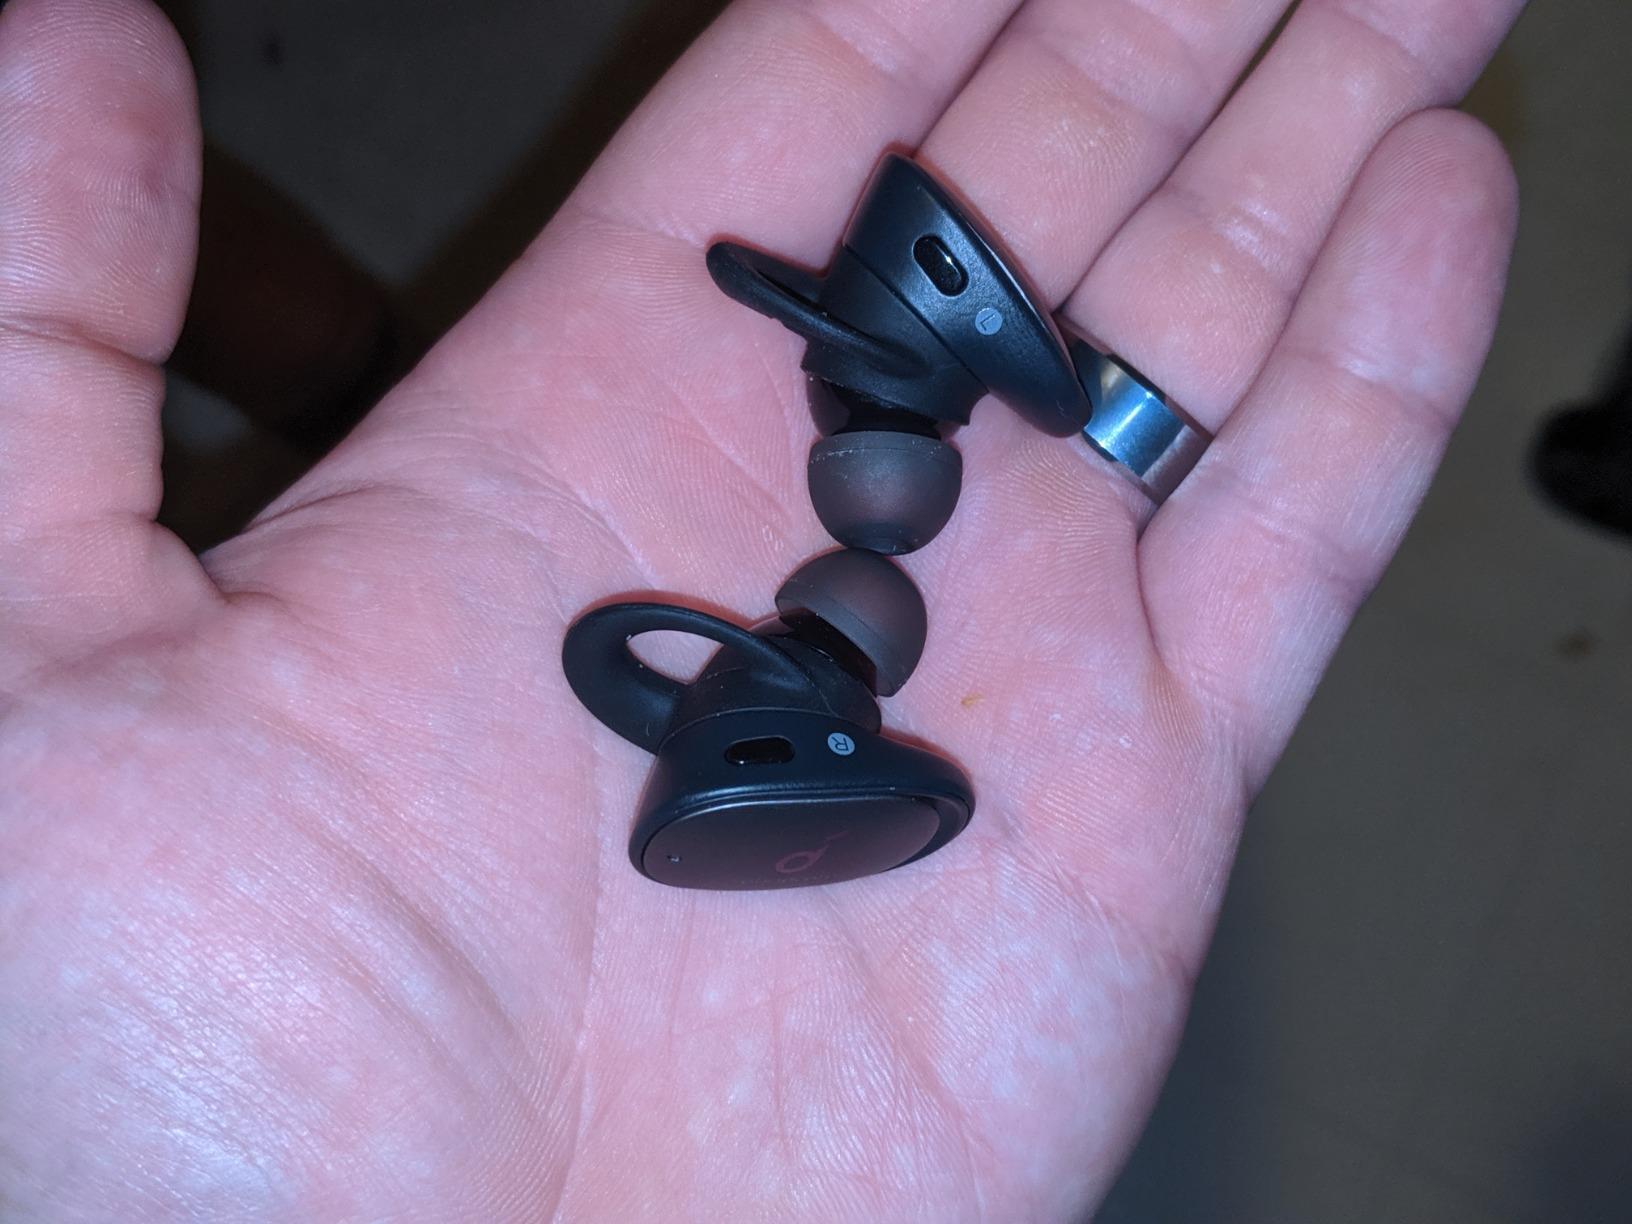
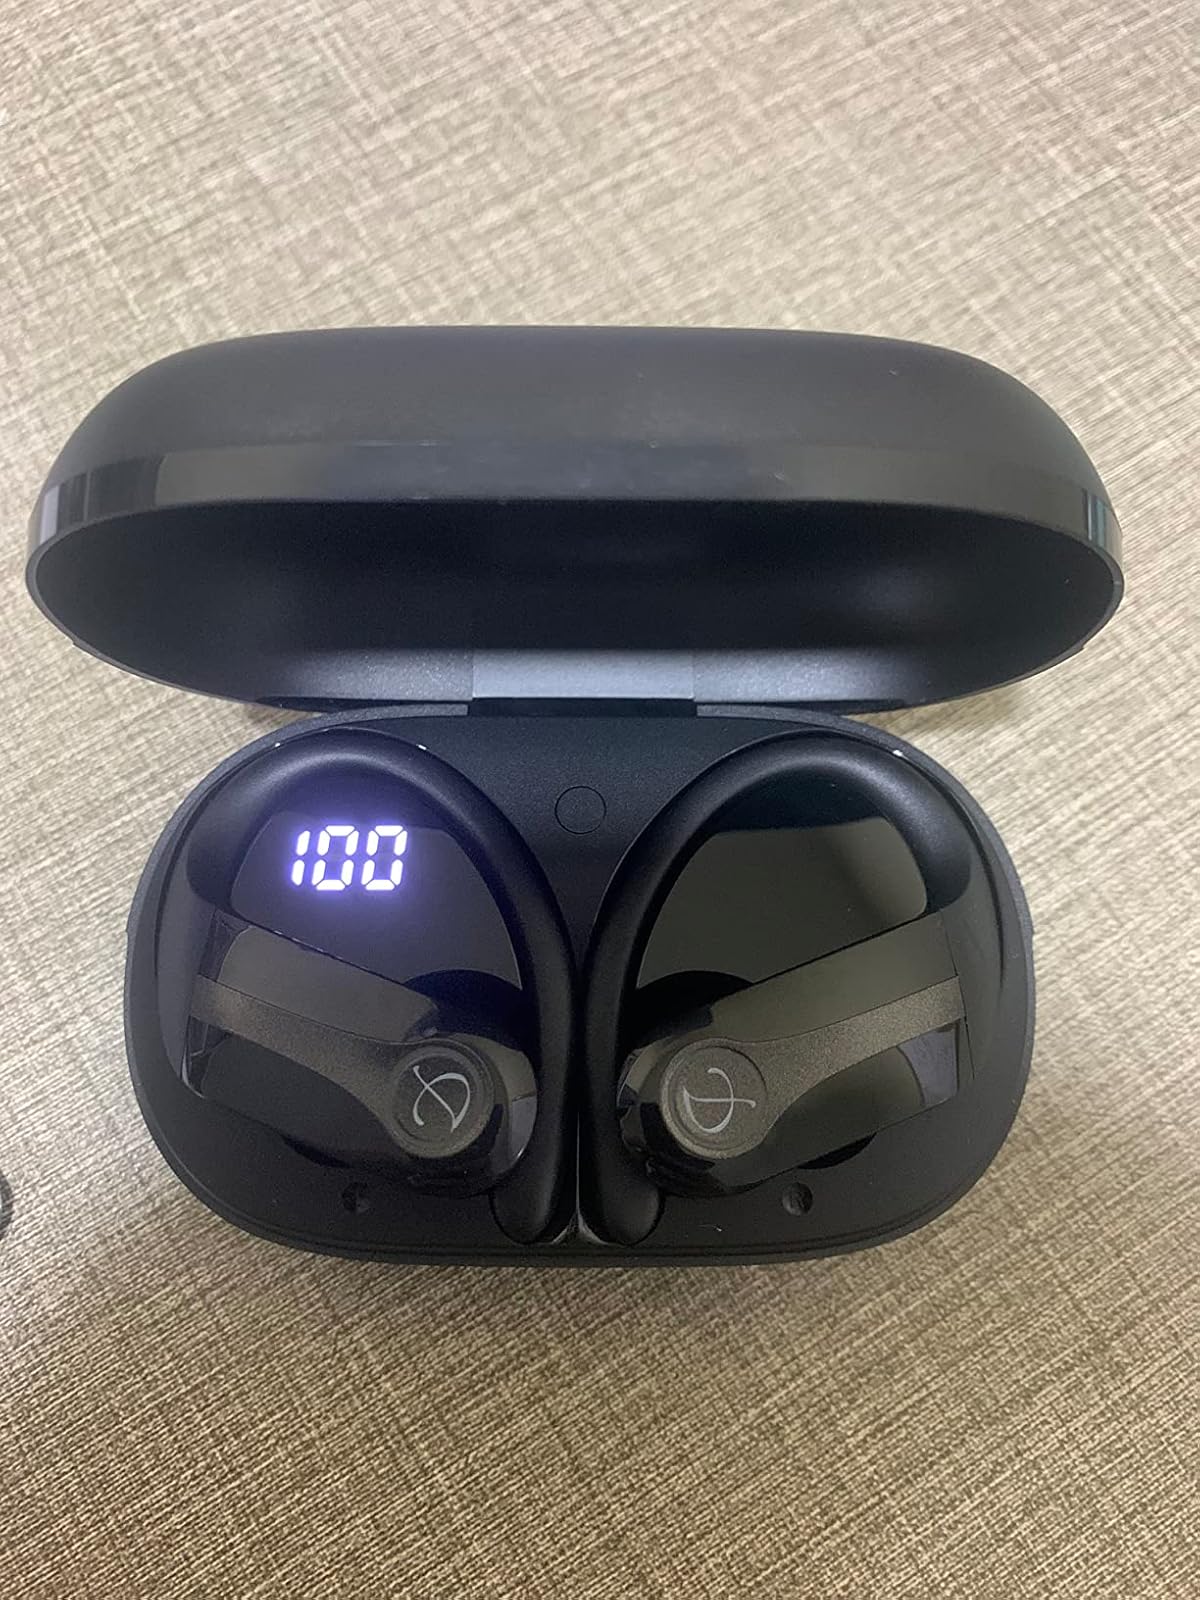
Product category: earbuds
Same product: no